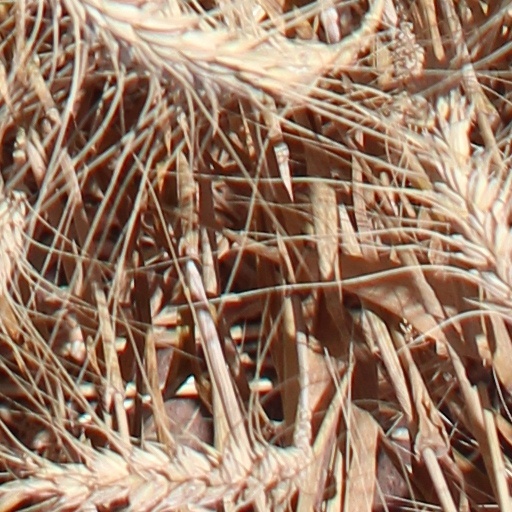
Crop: wheat